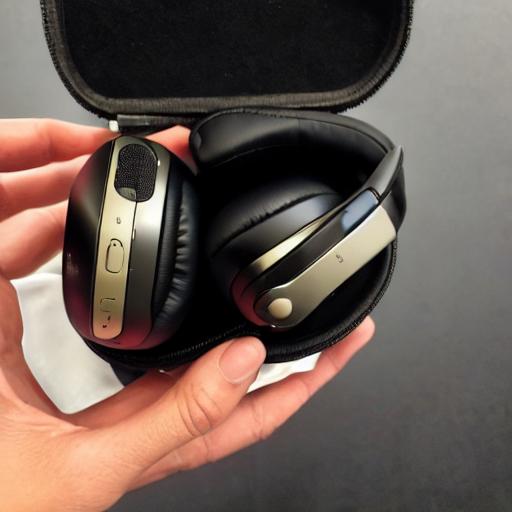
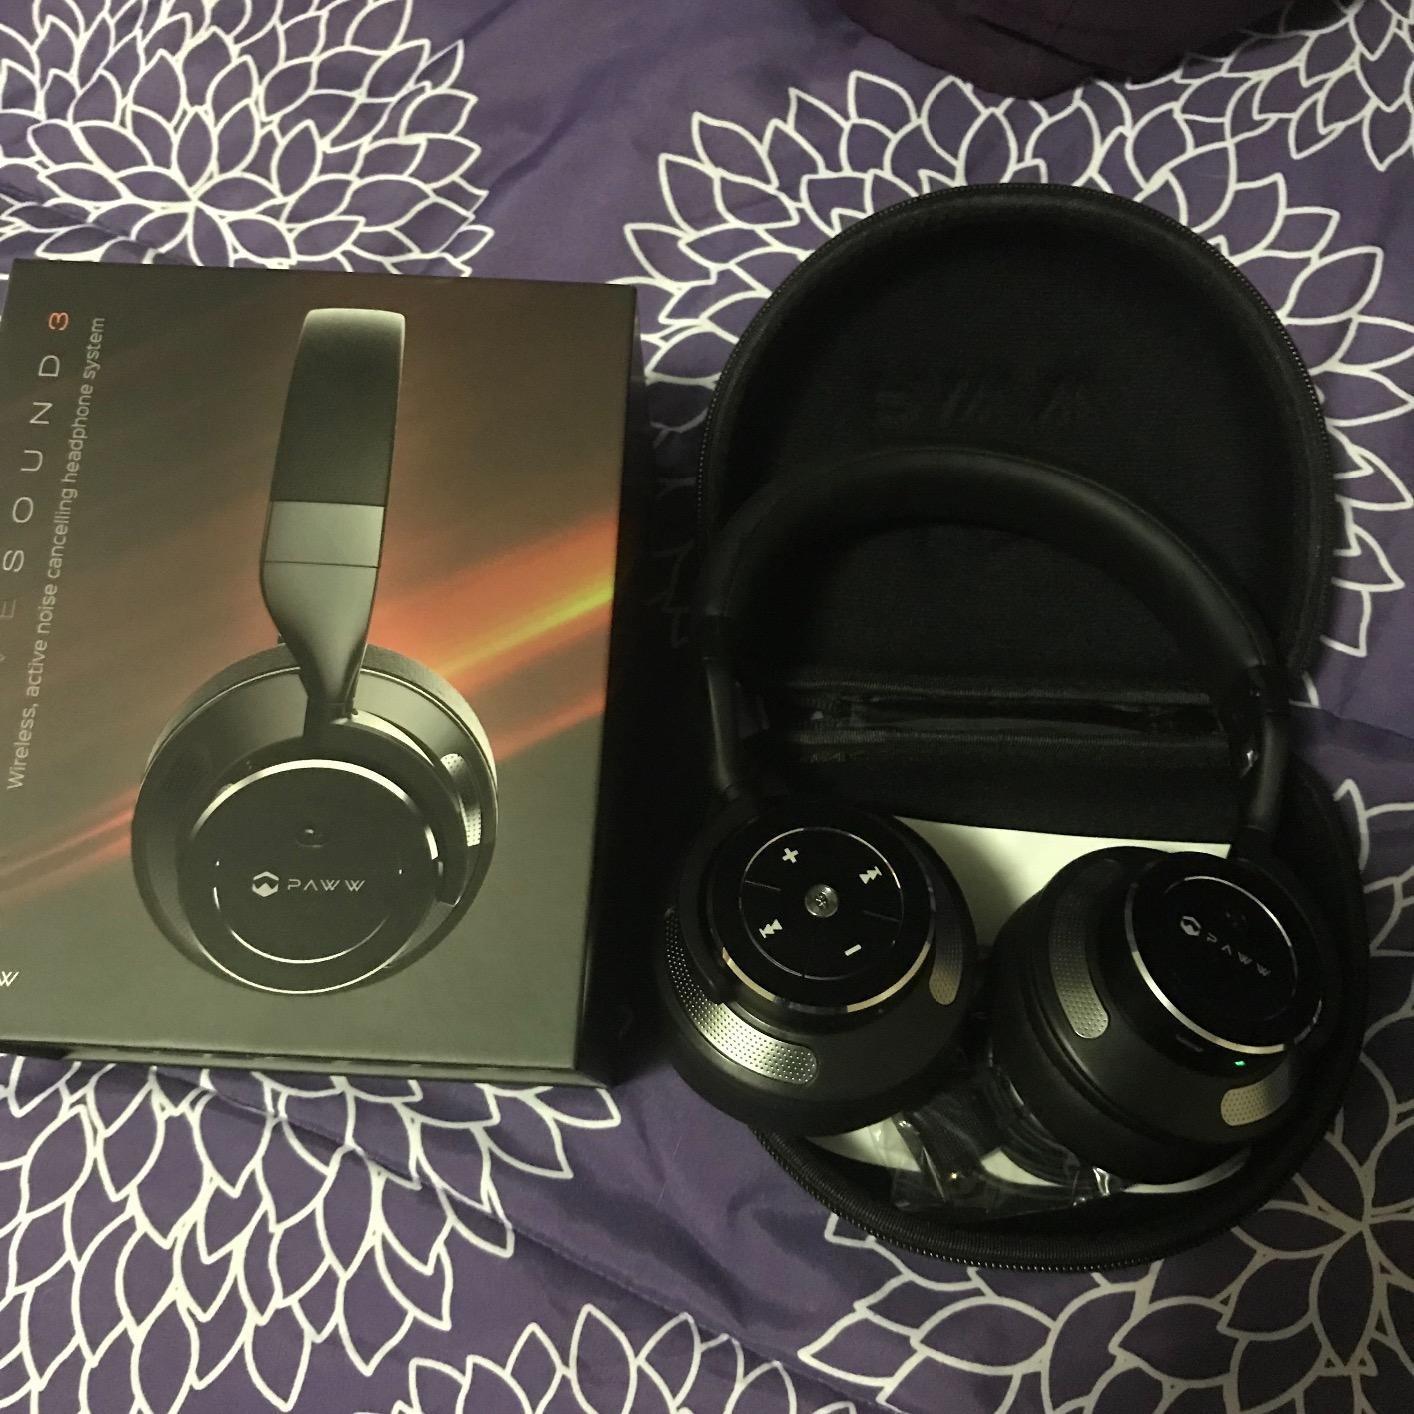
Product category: headphones
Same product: no